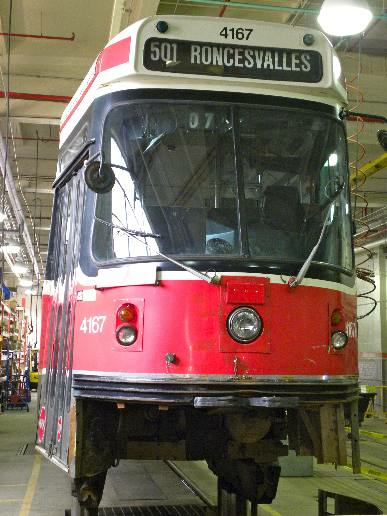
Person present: No